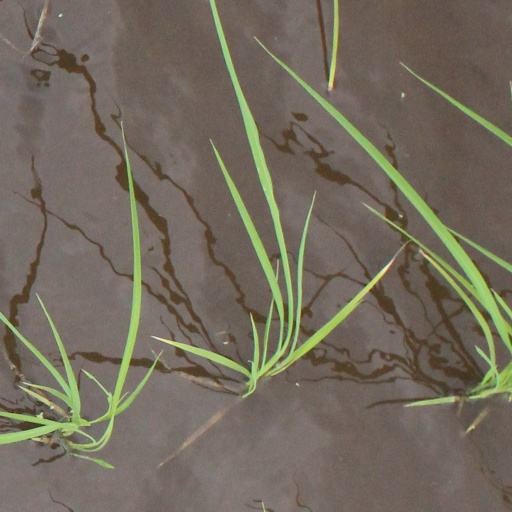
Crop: rice